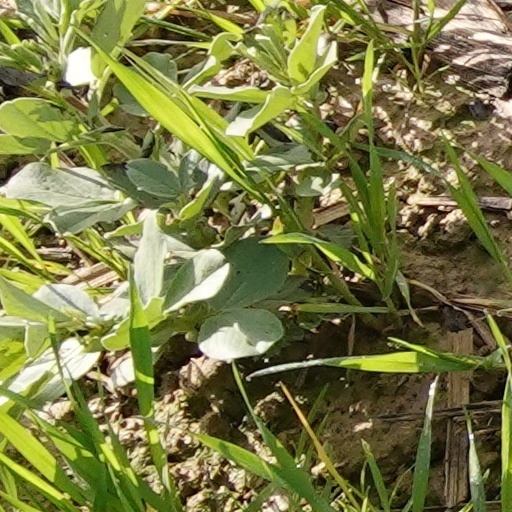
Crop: wheat